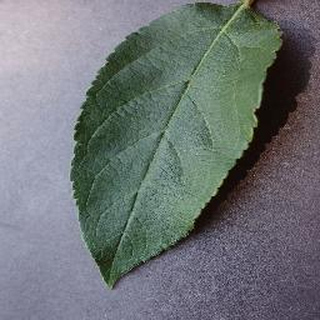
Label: healthy_apple